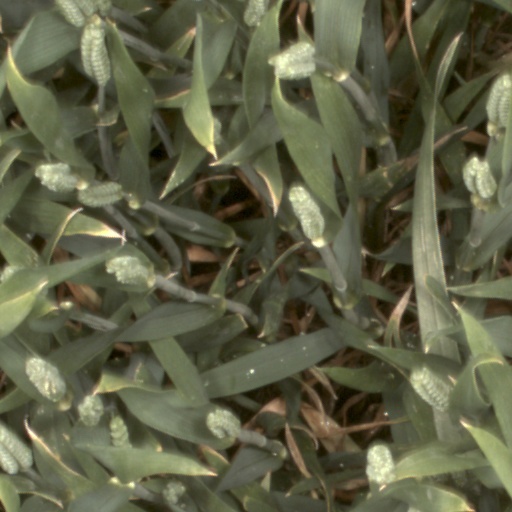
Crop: wheat